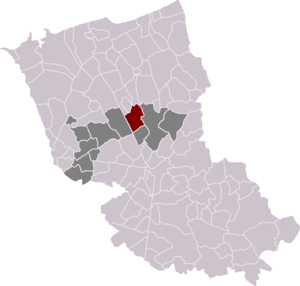
Esquelbecq est une commune française située dans le département du Nord, en région Hauts-de-France.